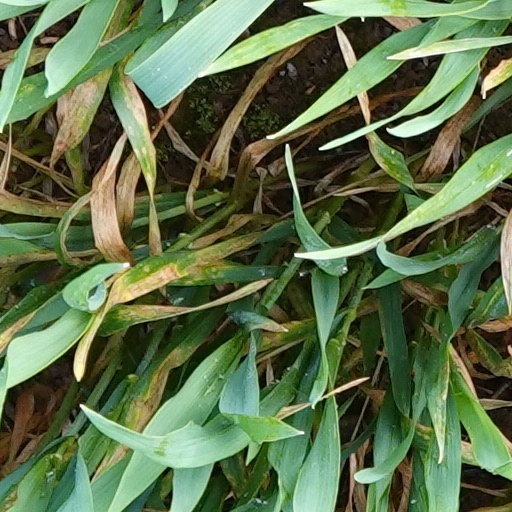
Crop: wheat